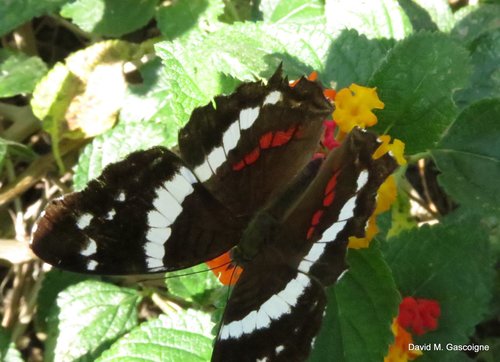
Scientific name: Anartia fatima
Common name: Banded peacock
Family: Nymphalidae
Order: Lepidoptera
Pollinator type: Primary pollinator
Habitat: Open areas and gardens
Geographic range: South America
Conservation status: Least Concern